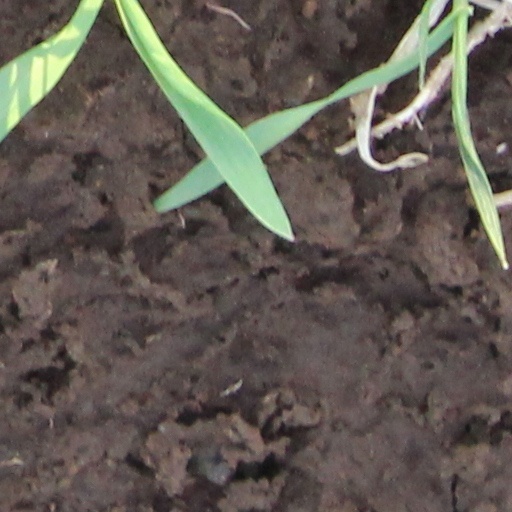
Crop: wheat